Deployable structure

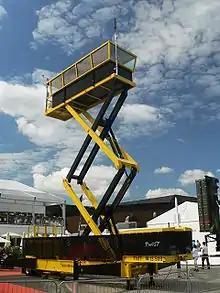
A field deployable control tower

Examples of deployable structures are umbrellas, some tensegrity structures, bistable structures, some Origami shapes and scissor-like structures. Deployable structures are also used on spacecraft for deploying solar panels and solar sails.